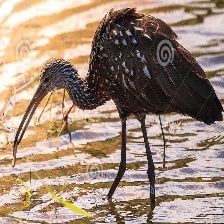
Species: LIMPKIN
Scientific name: ARAMUS GUARAUNA